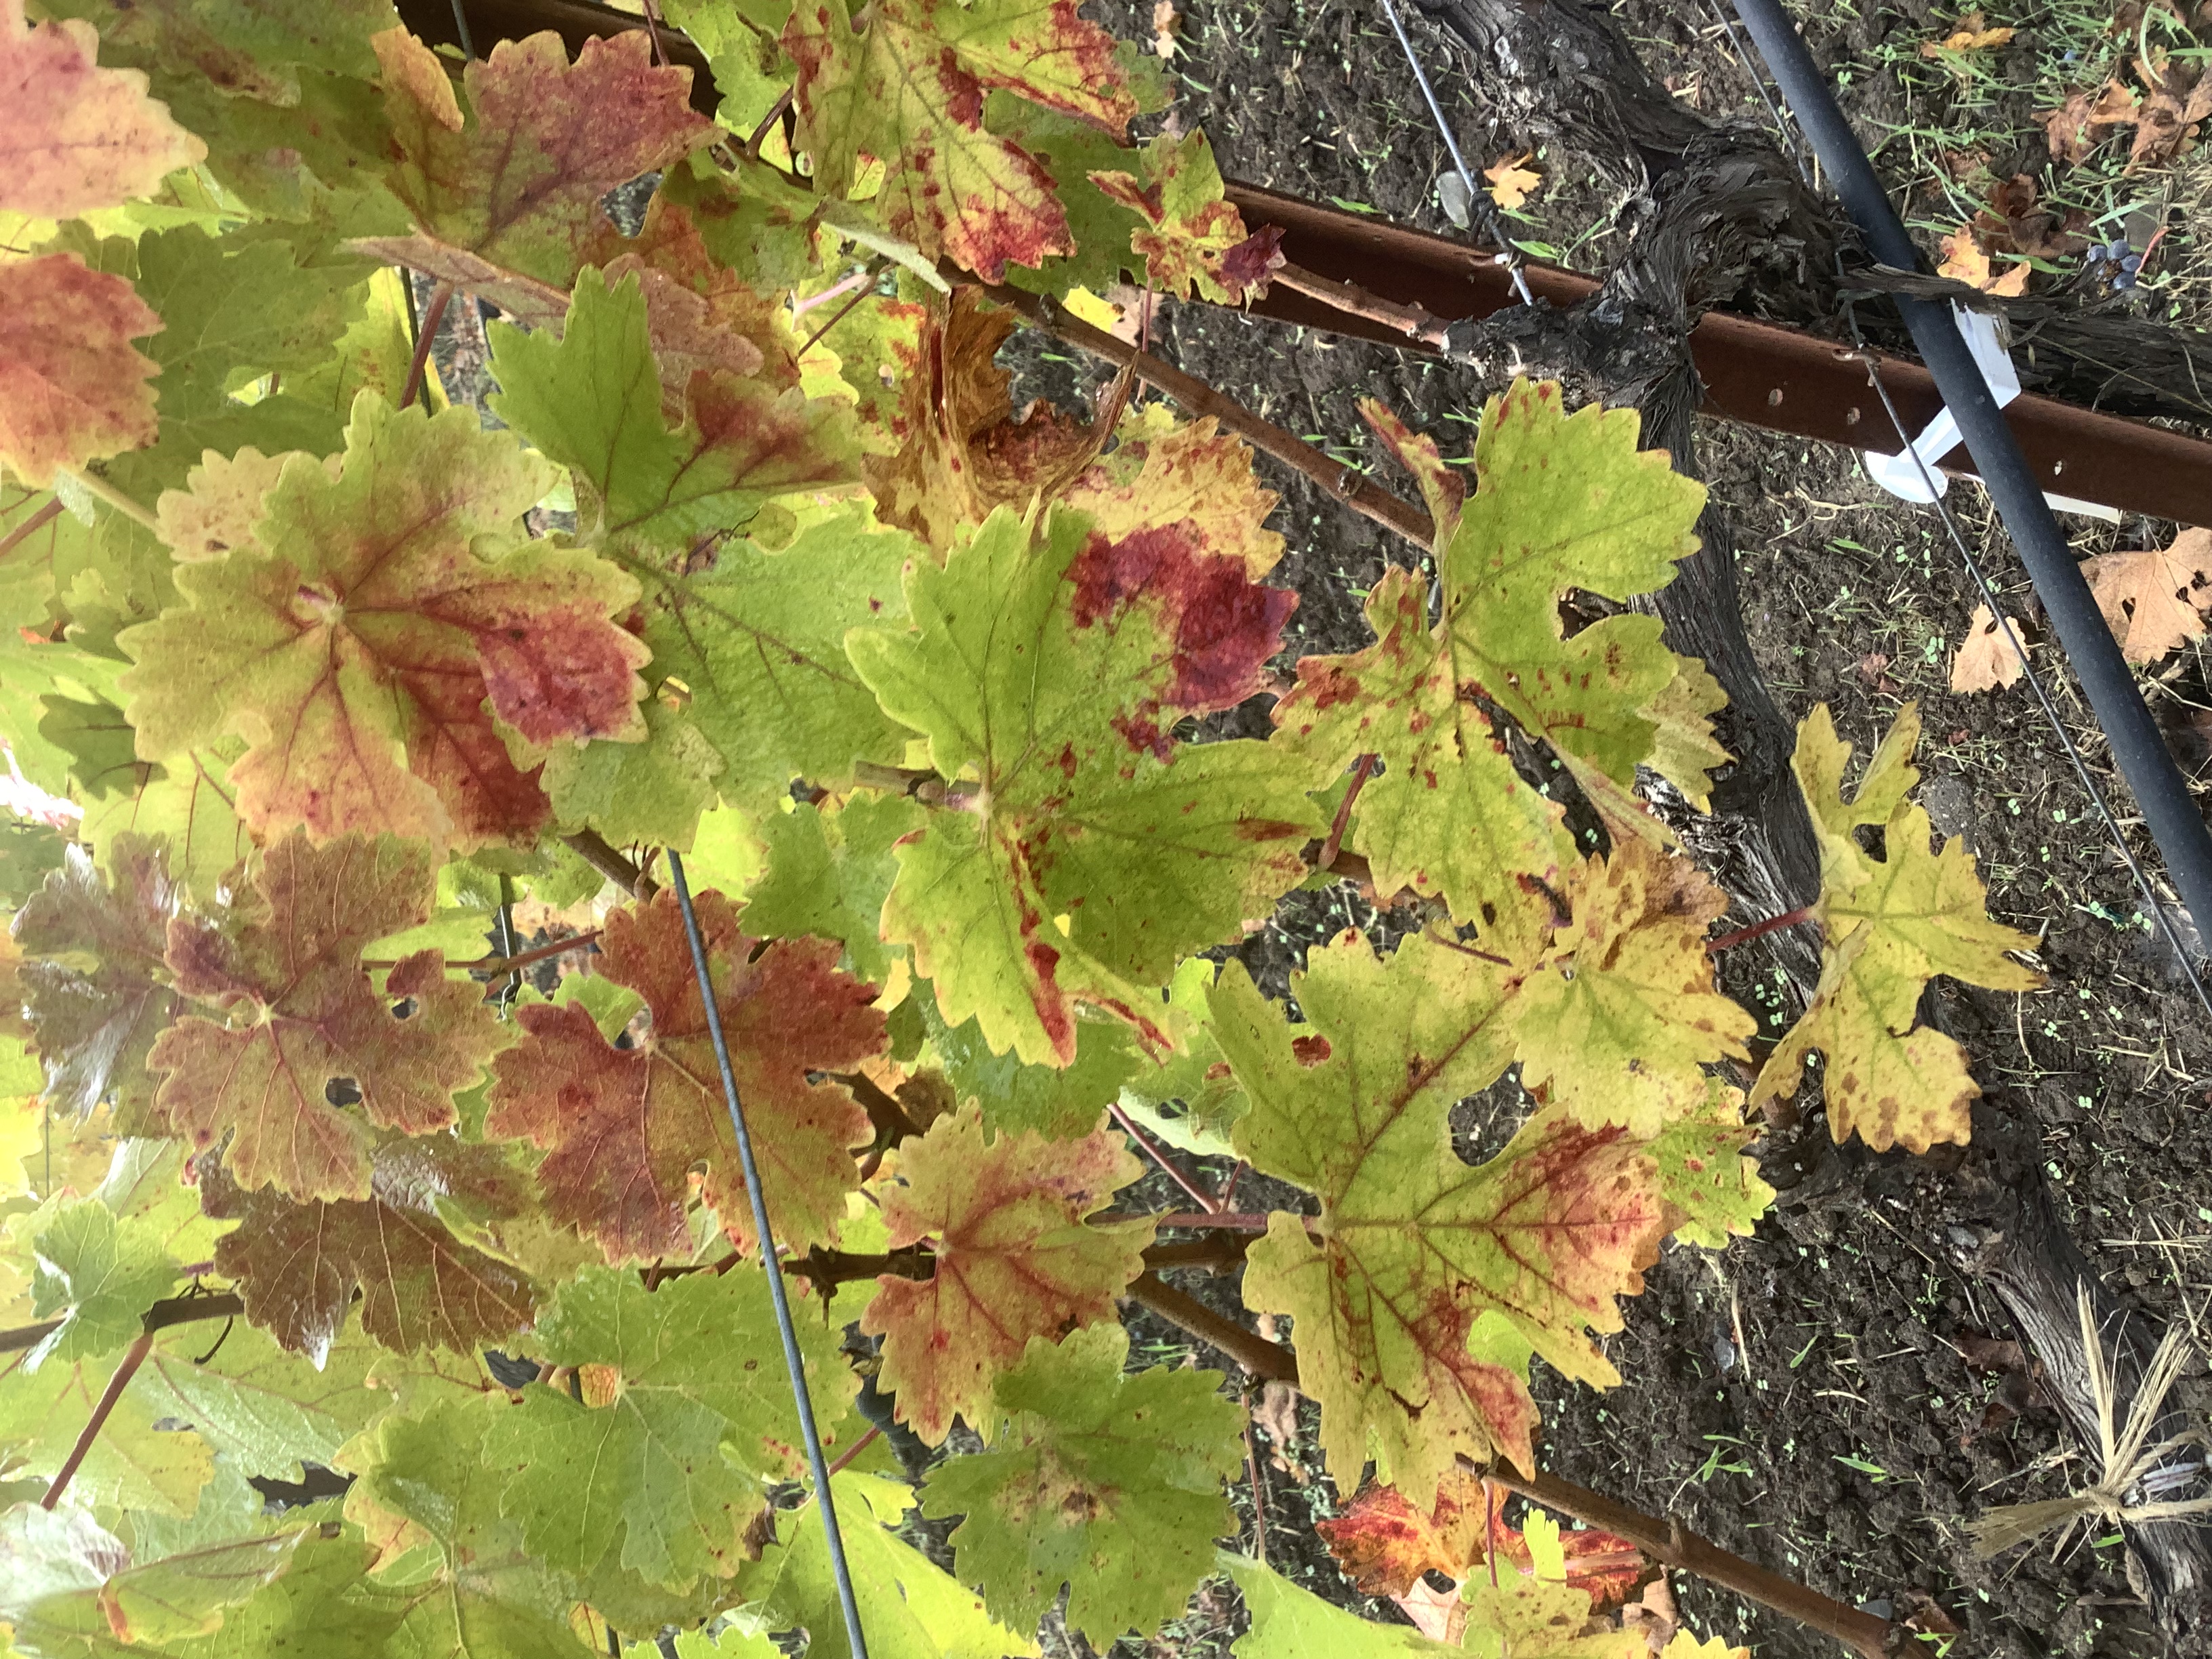
Label: Red Blotch